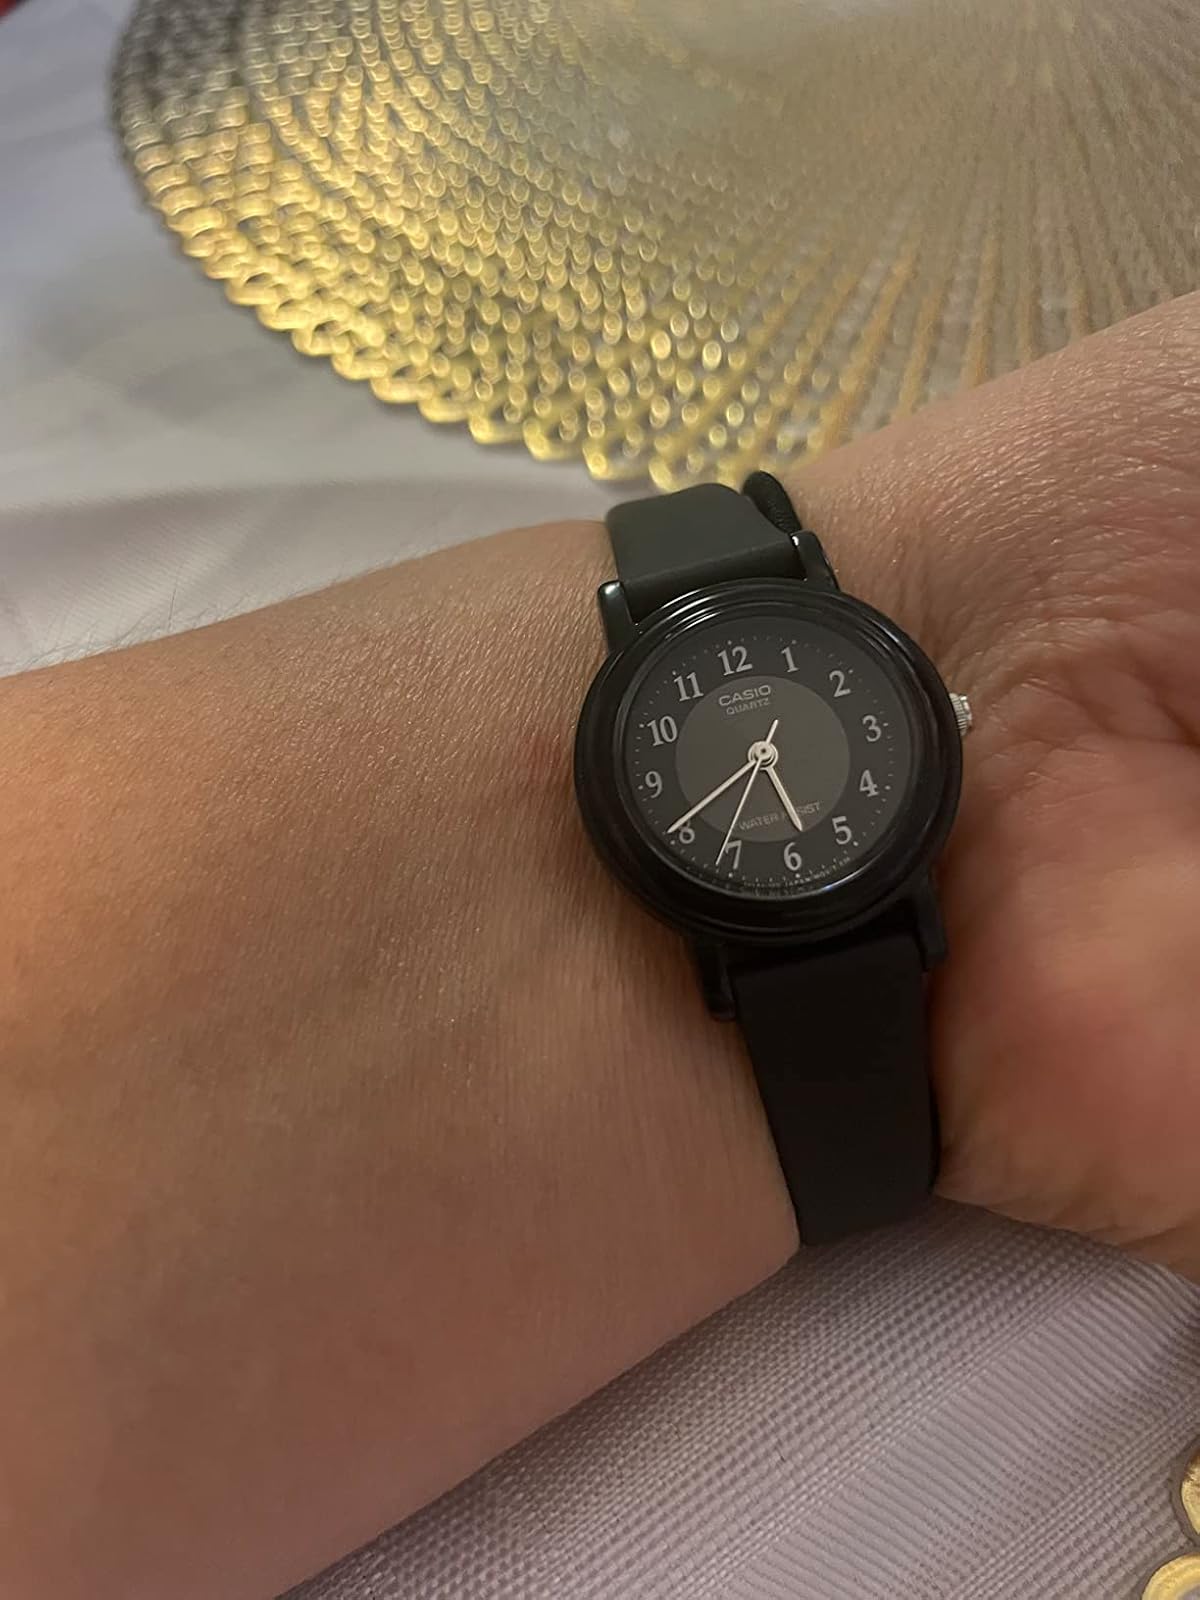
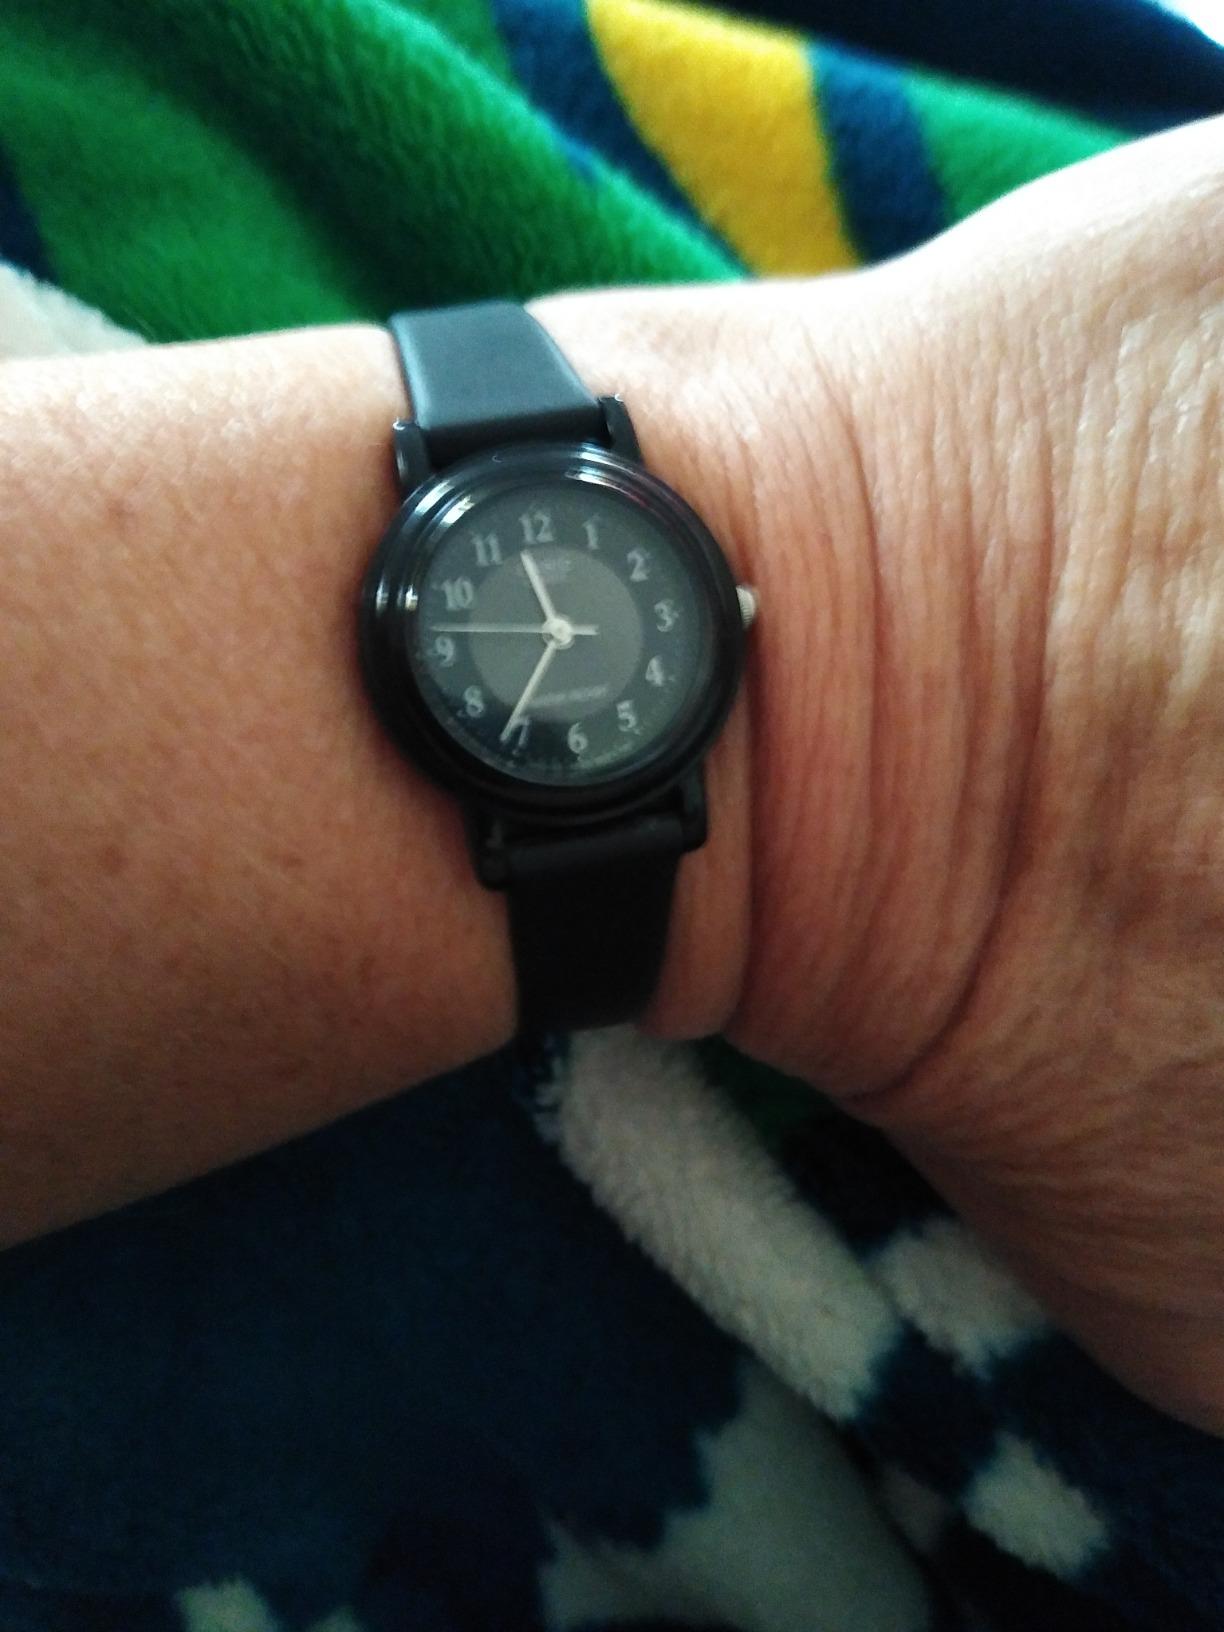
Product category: accessories_watch
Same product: yes